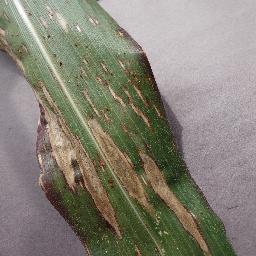
Label: Corn_(Maize)___Northern_Leaf_Blight